Bilbilis

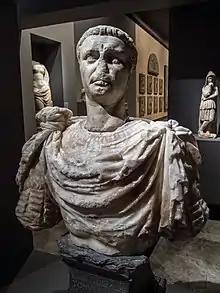
Marble bust of emperor Claudius (41-51 AD) from Bilbilis (Zaragoza museum

The forum is a practically square area located in front of the temple in the upper part of the city and is decorated with marble and statues, and framed by porticos, a basilica, curia, and crypto-porticus.